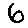
Label: 6